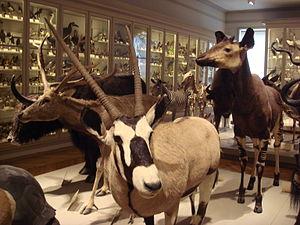
Le musée cantonal de zoologie de Lausanne est un musée de Suisse situé dans la ville vaudoise de Lausanne et consacré à la zoologie.